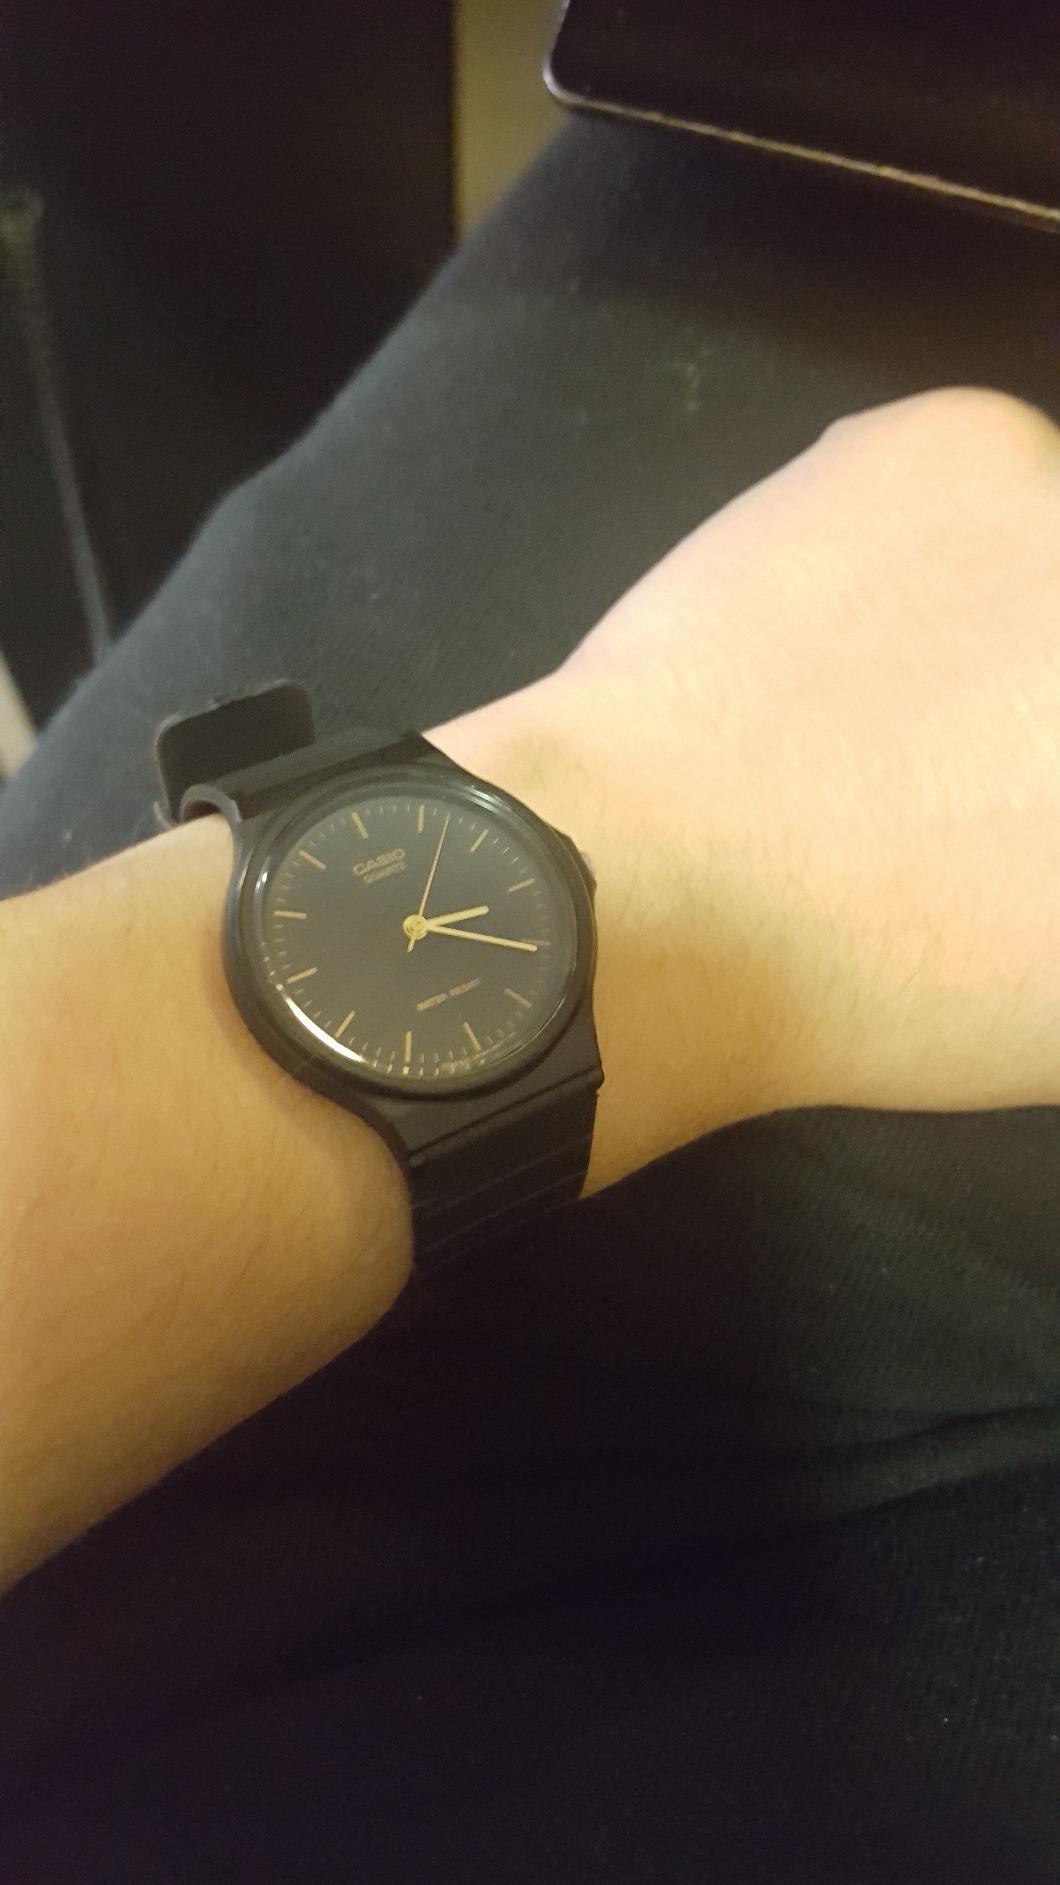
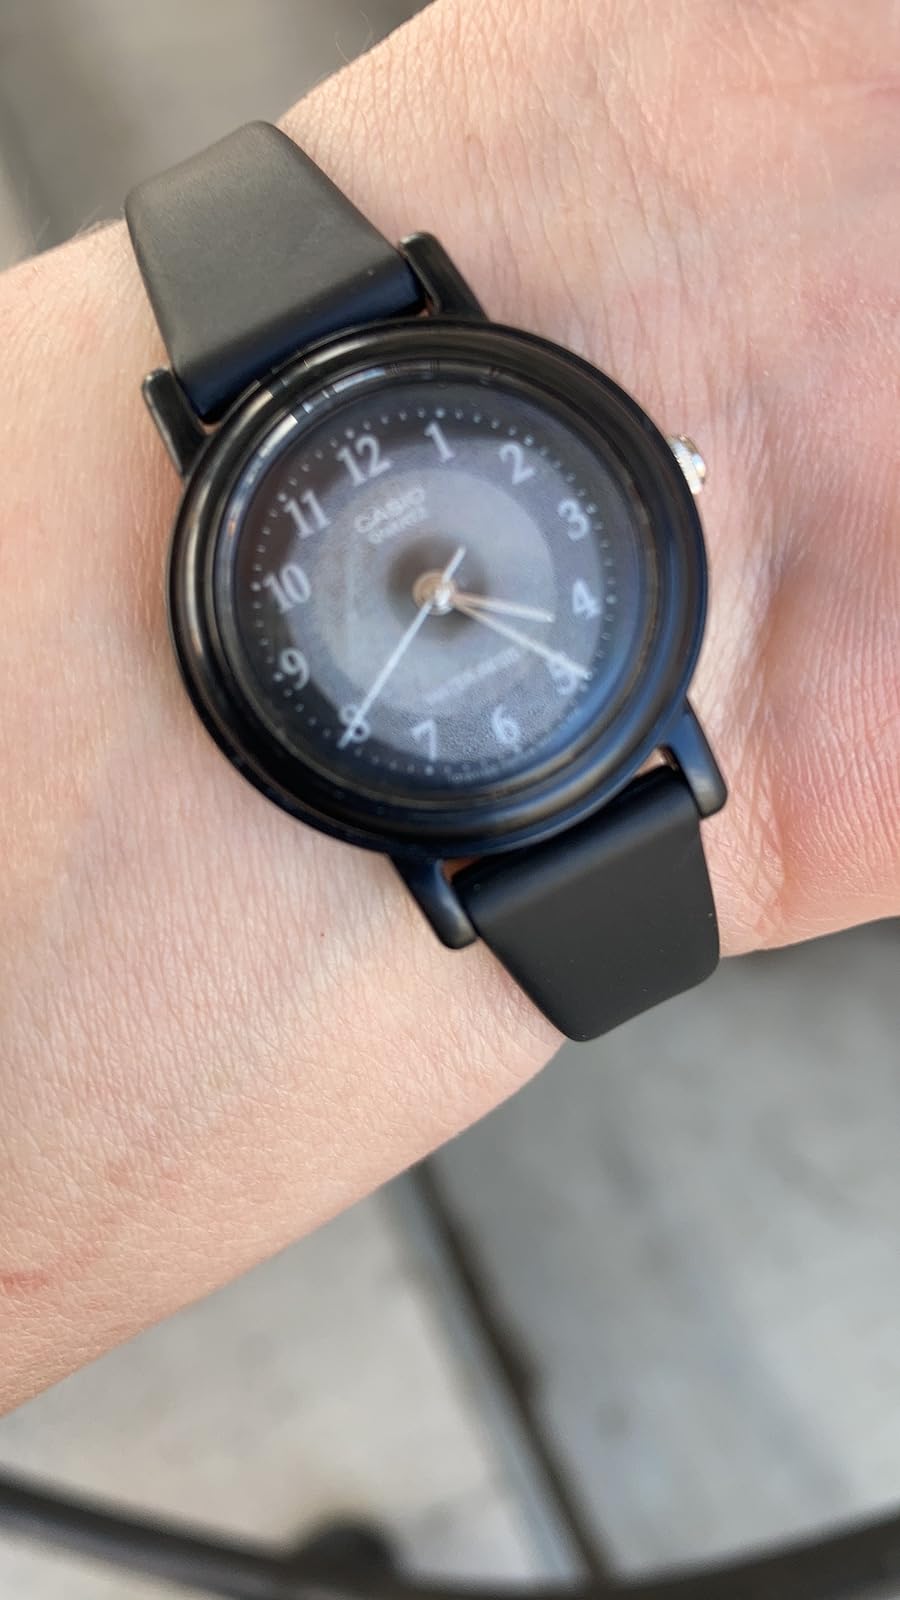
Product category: accessories_watch
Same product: no